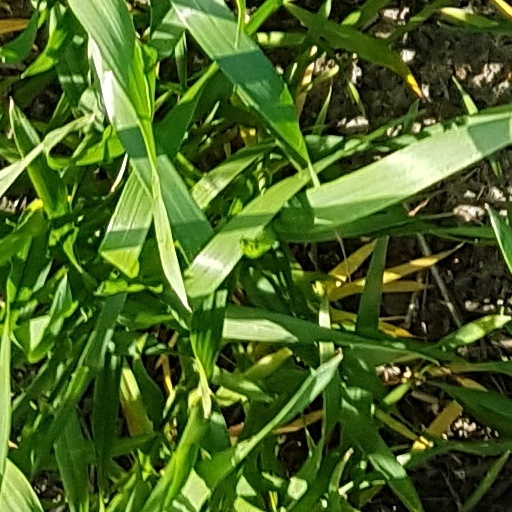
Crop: wheat